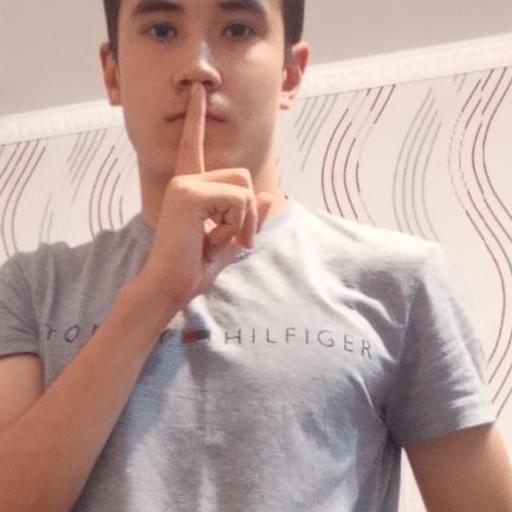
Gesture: mute